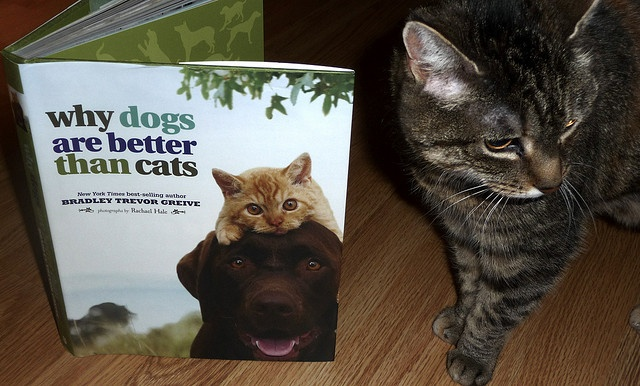
A cat next to a book about why dogs are better than cats
A tiger cat standing next to an open book.
A cat is standing with a book that says dogs are better than cats.
Cat by a book titled "Why Dogs Are Better Than Cats"
A cat standing next to a book about cats and dogs.